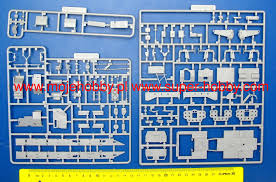
Label: BM-30